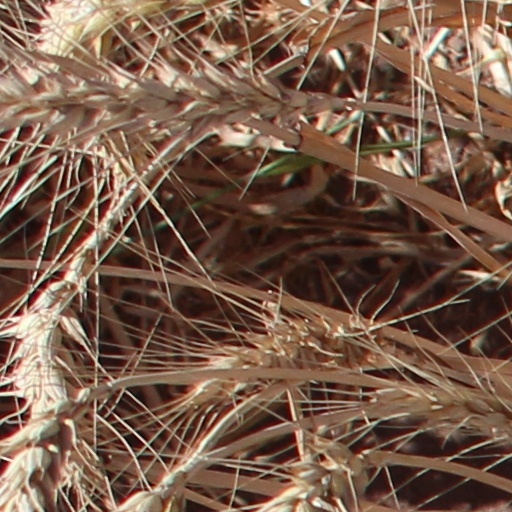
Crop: wheat